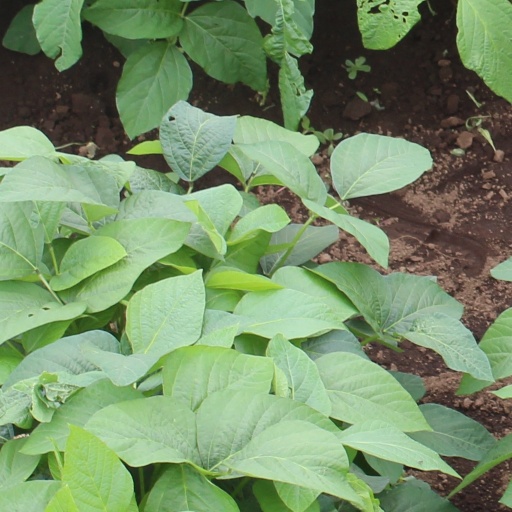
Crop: soybean